Ravenswood Community Church

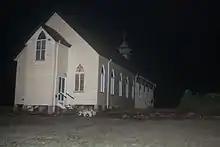
Church at night, 2011

The Ravenswood Community Church is a rectangular planned building with a gabled corrugated iron roof. It is located south east of the town on a cleared rise facing Chapel Street.